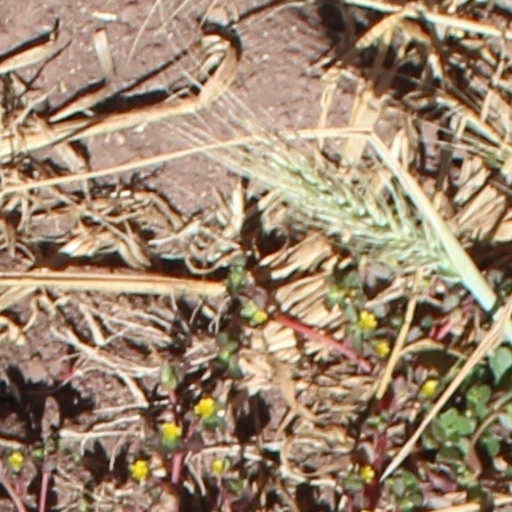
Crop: wheat